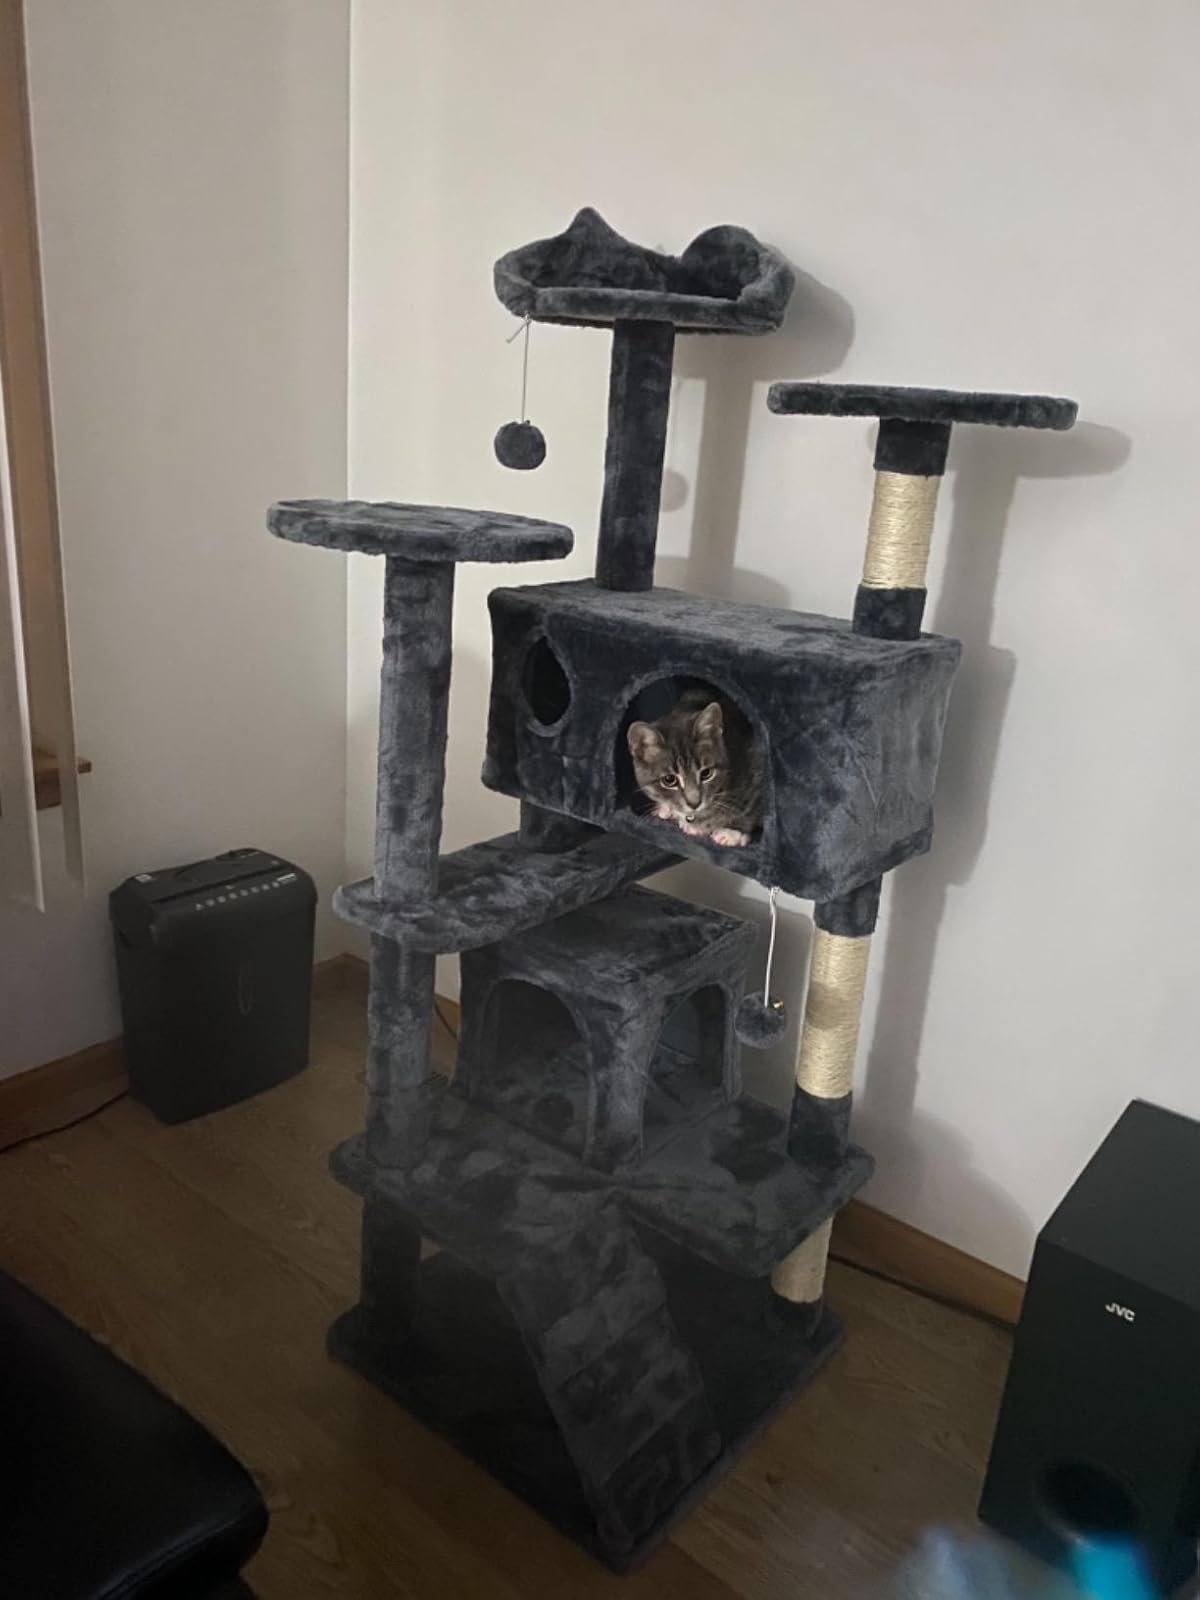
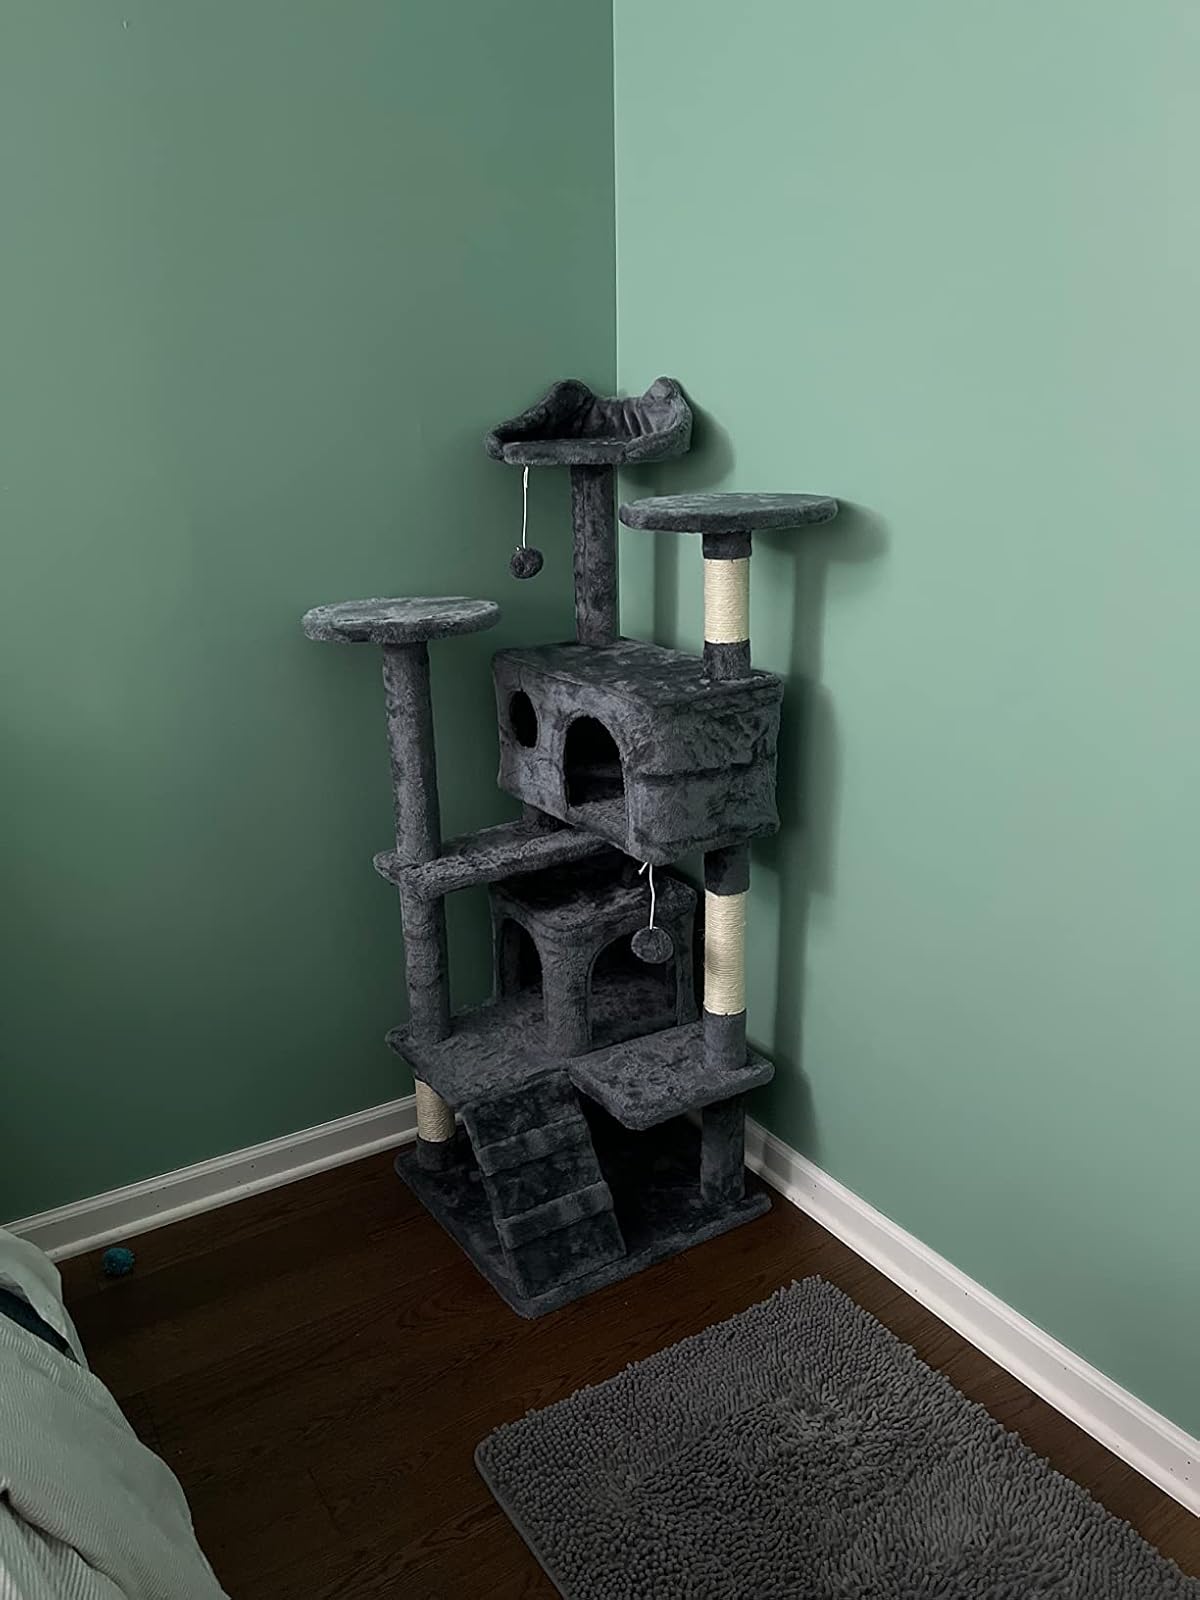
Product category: items_cat tree
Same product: yes